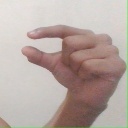
अक्षर: ग